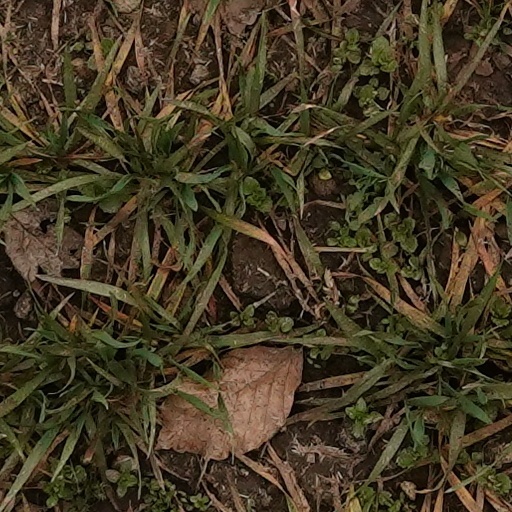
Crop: wheat